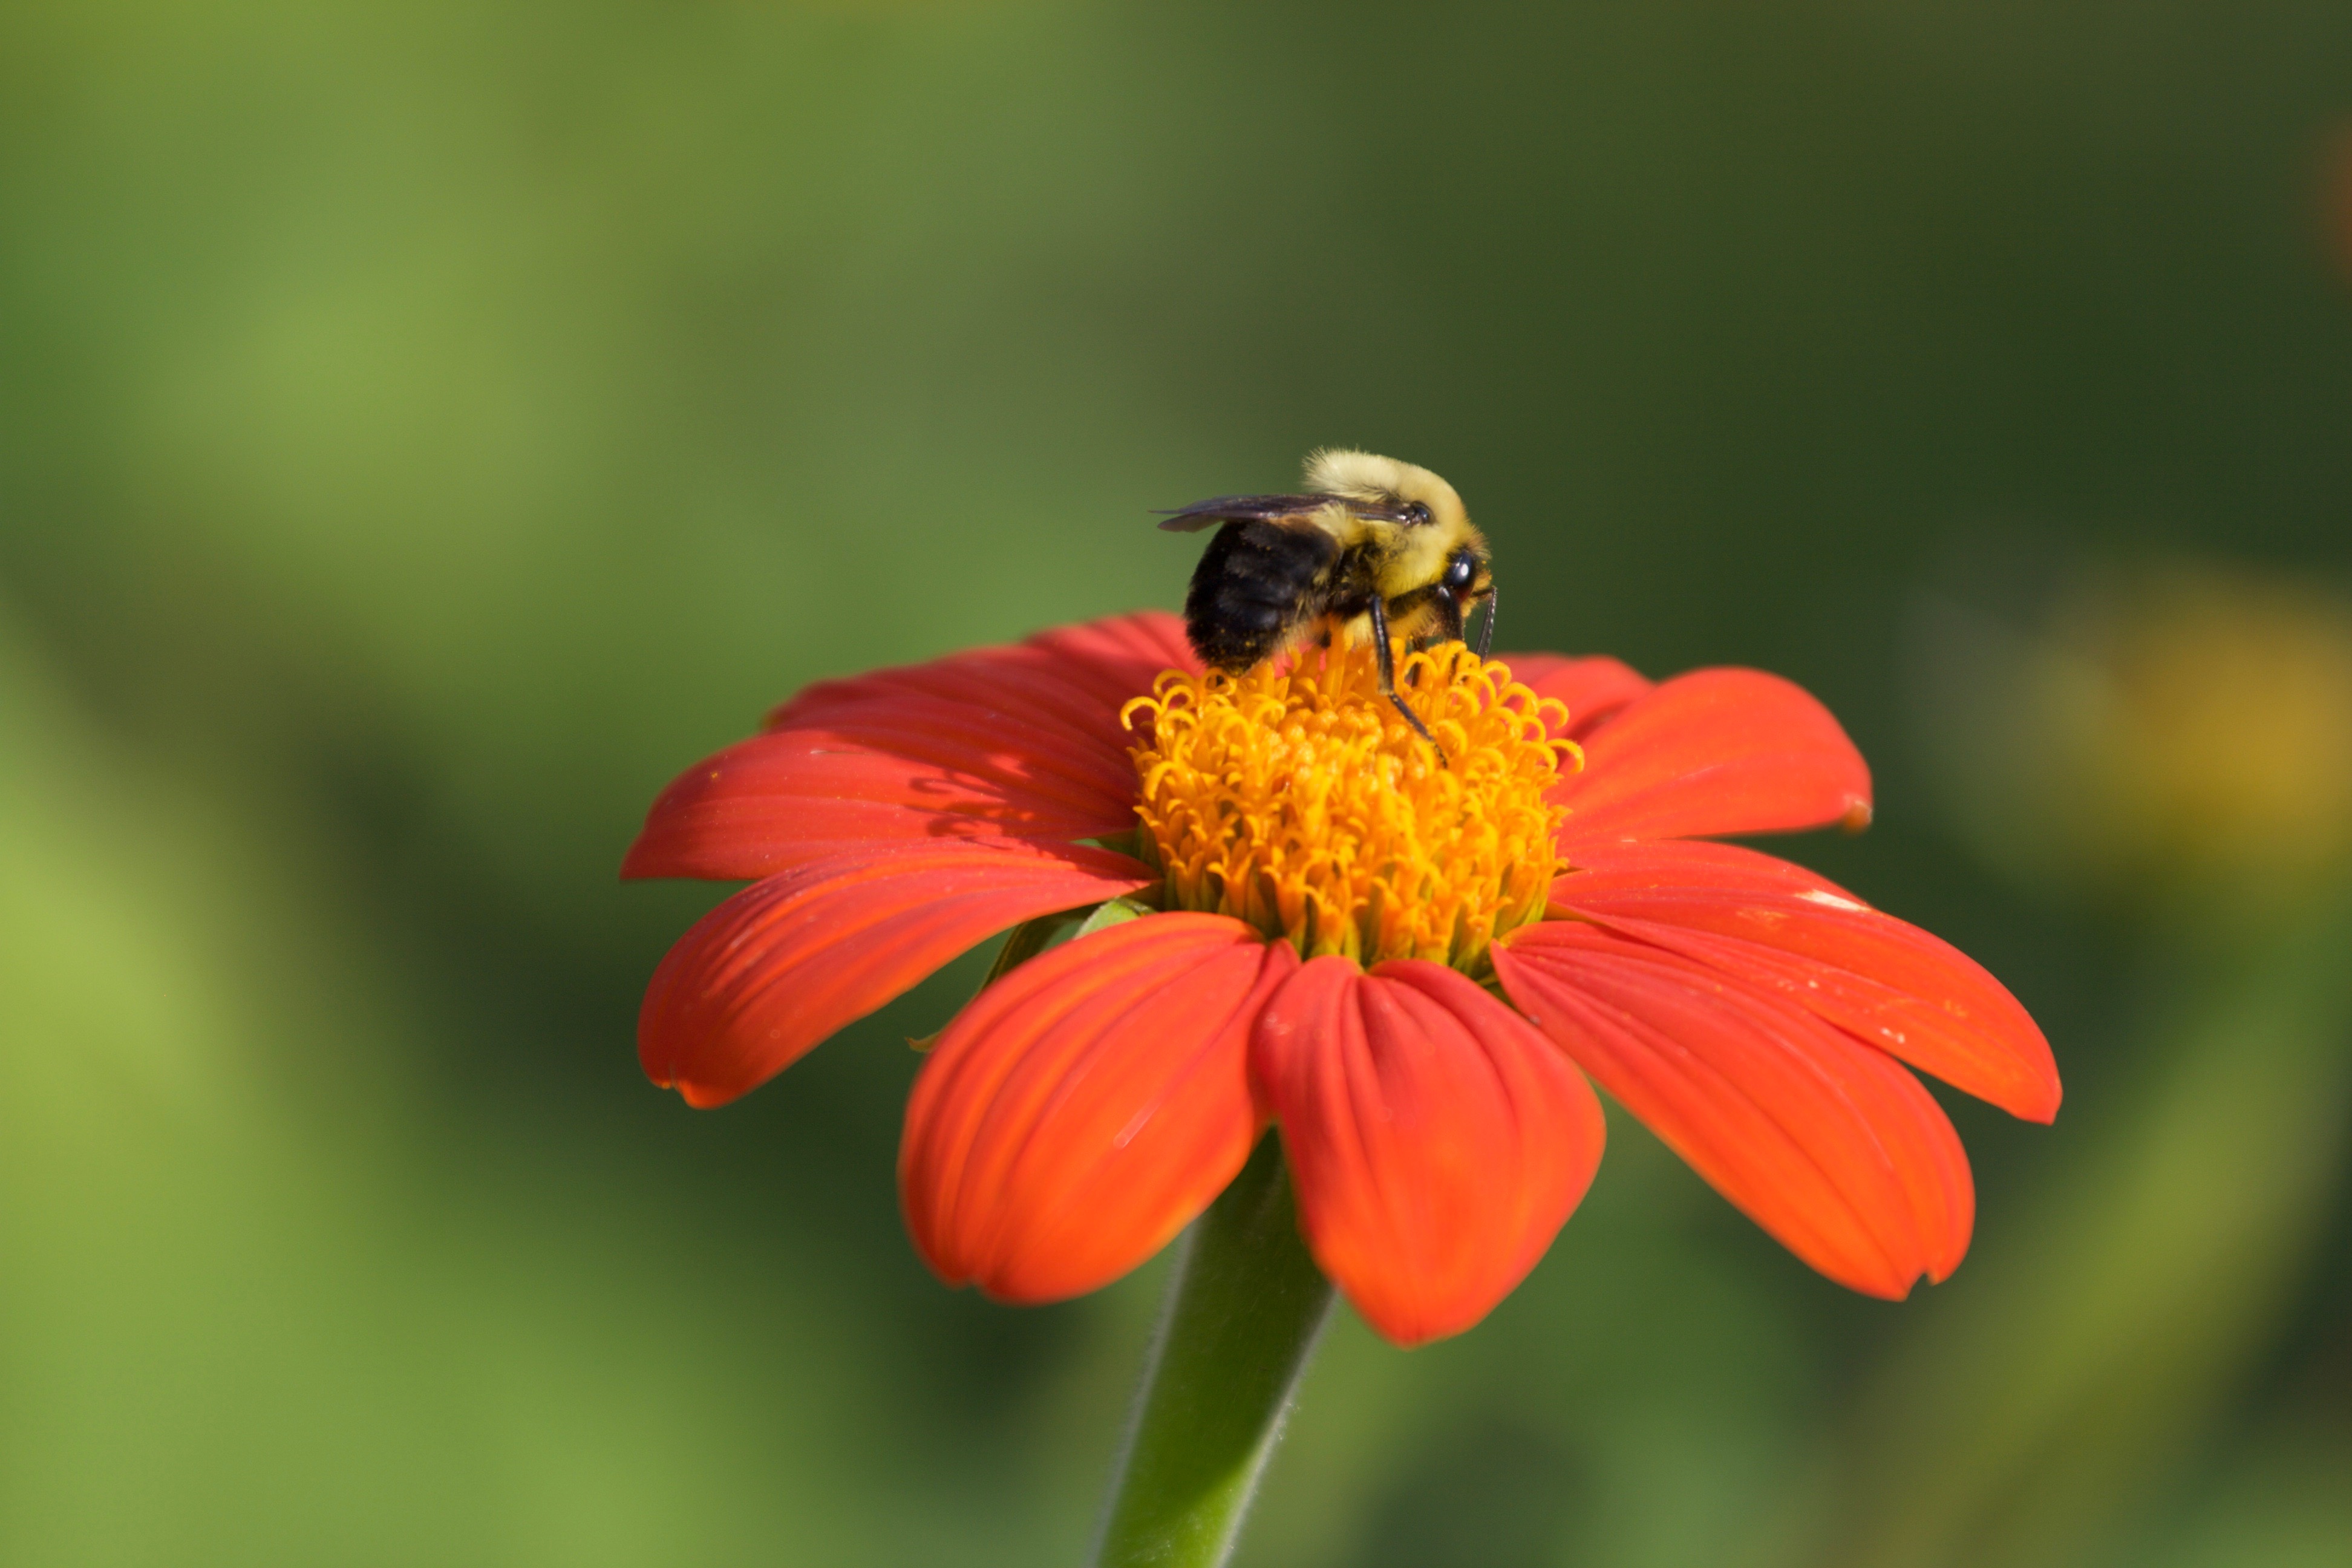
flower, plant, pollinator, insect, arthropod, petal, honeybee, pest, grass, flowering plant, annual plant, daisy family, membrane winged insect, lighthouse, pollen, drosophila, fly, invertebrate, bumblebee, Megachilidae, macro photography, wildflower, bombyliidae, wildlife, plant stem, sunflower, hoverfly, tachinidae, wasp, bee, carpenter bee, coquelicot, peach, common zinnia, bee pollen, herbaceous plant, asterales, halictidae